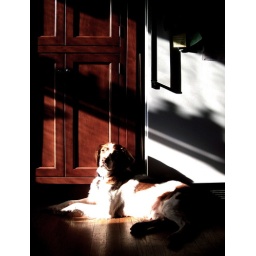
dog in a kitchen